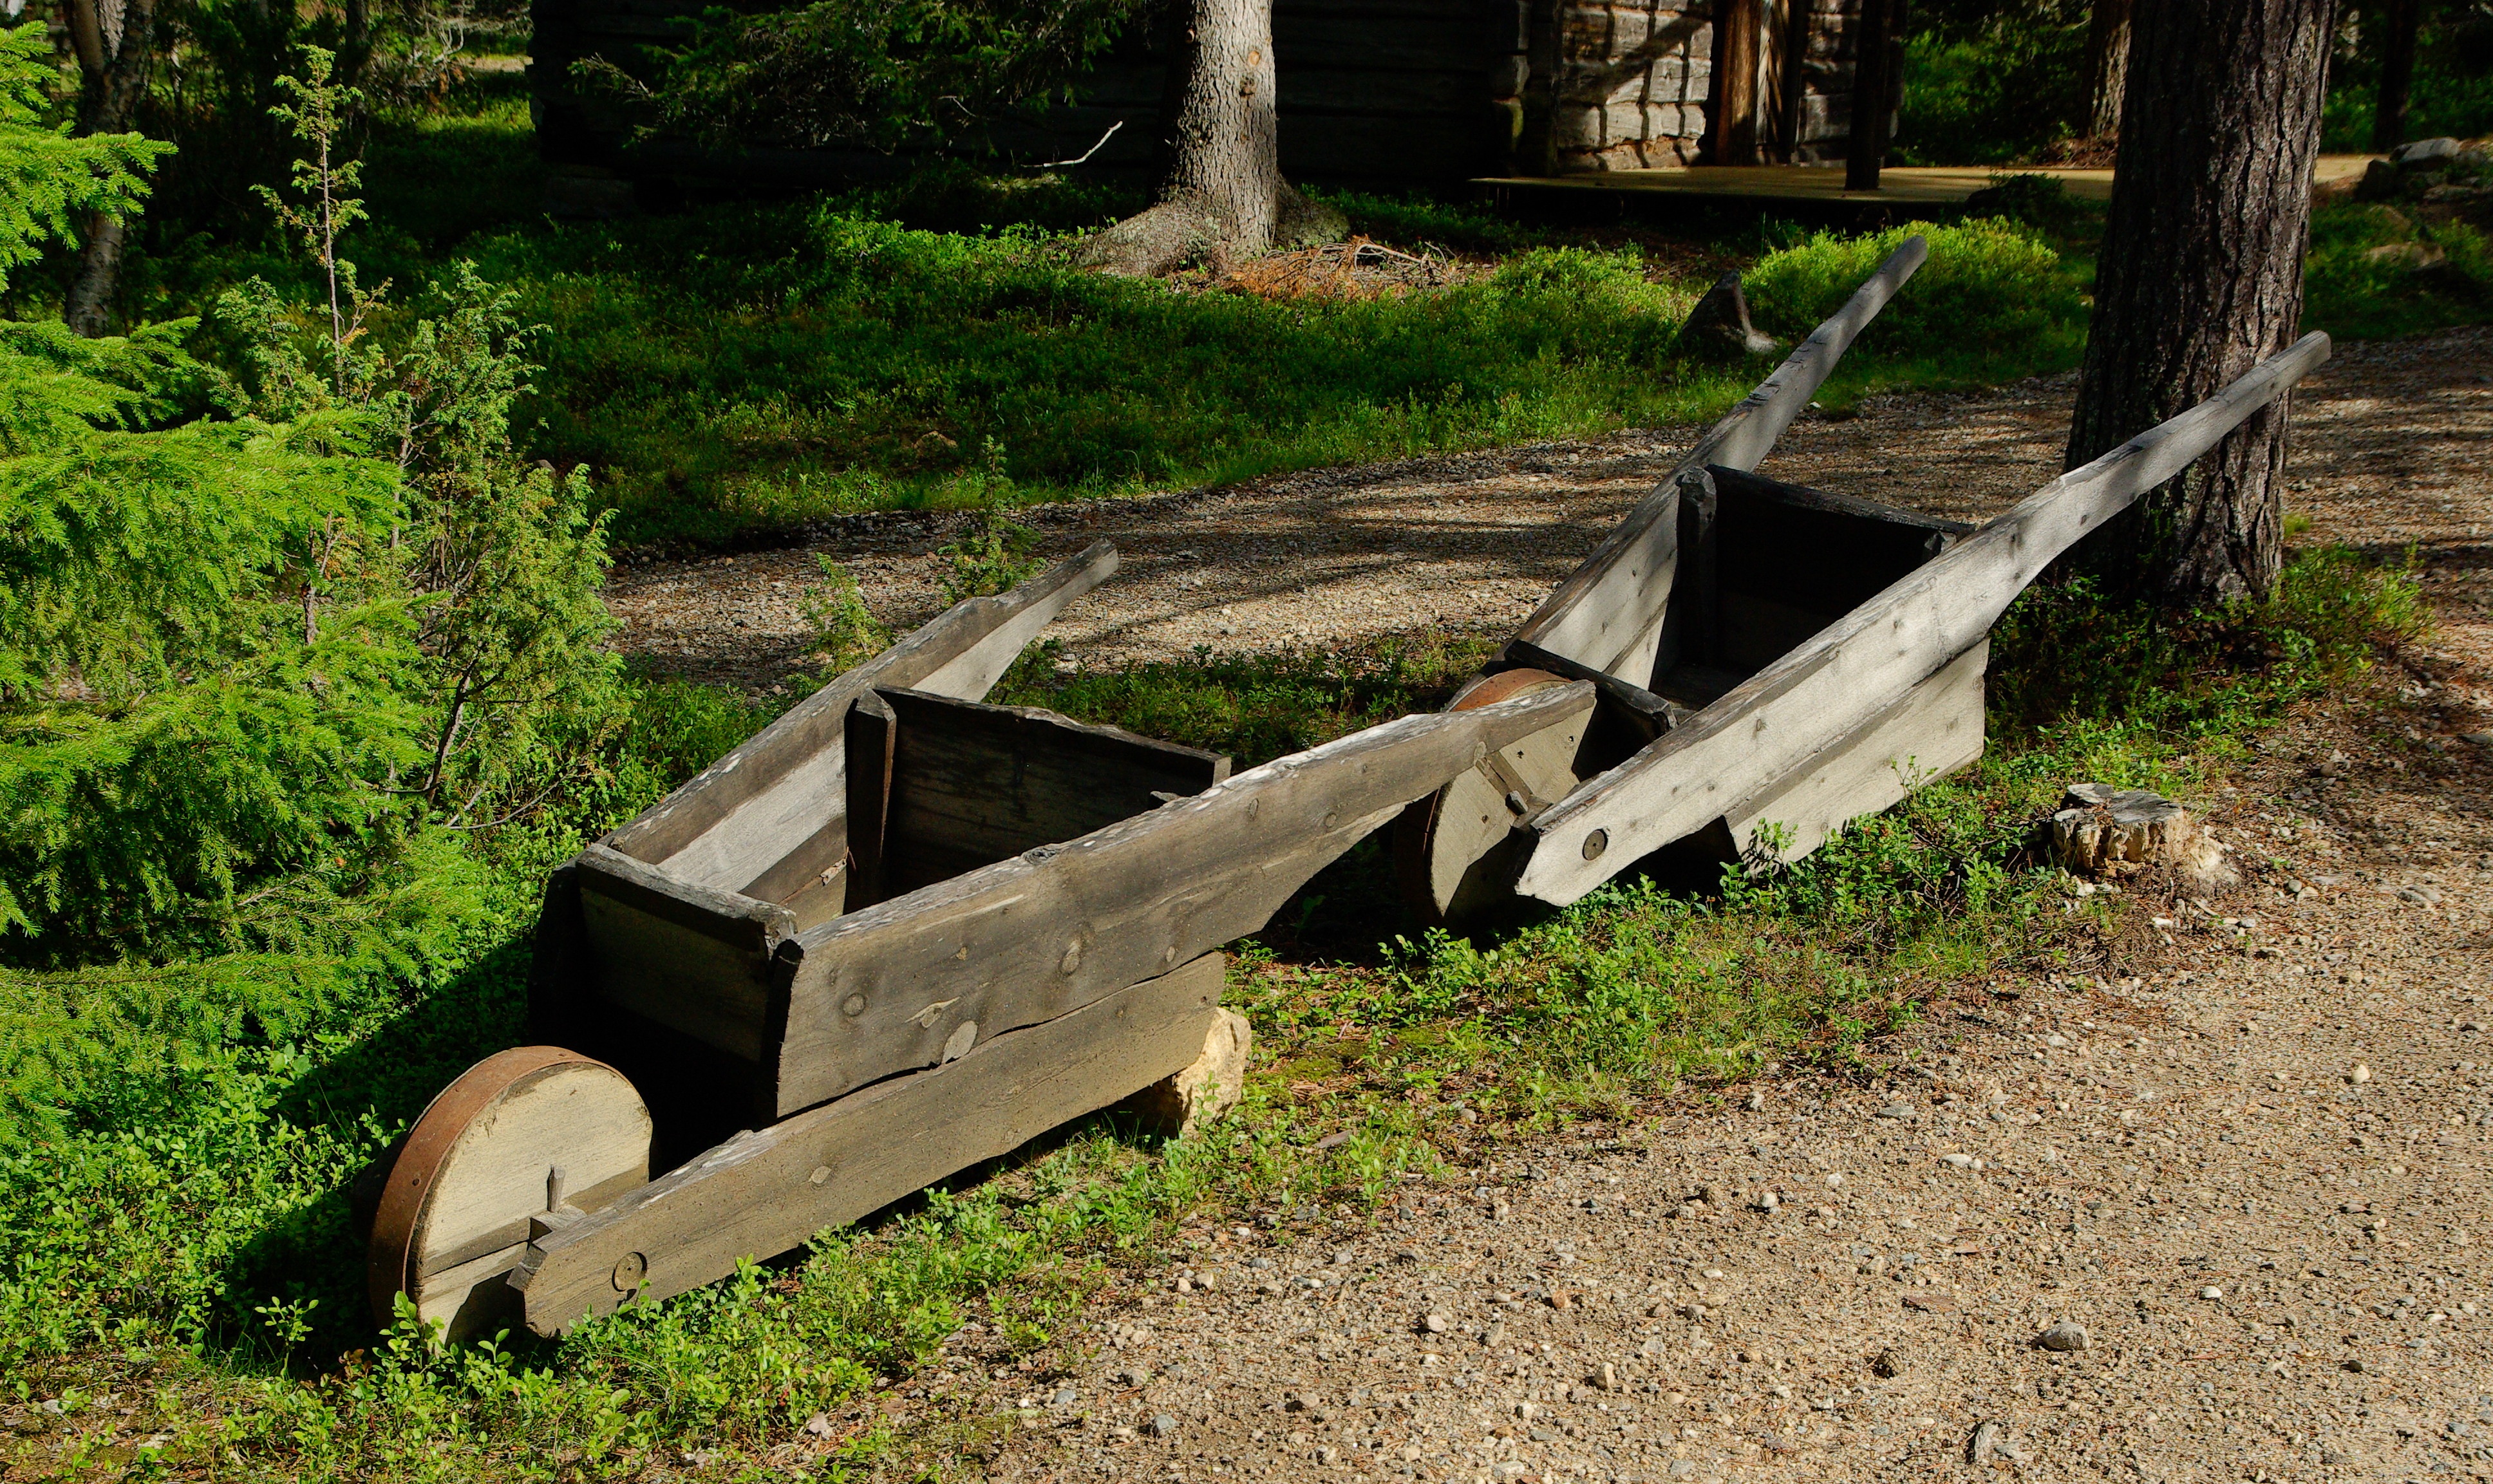
tree, track, tool, transport, vehicle, backyard, soil, gardening, yard, wheelbarrow